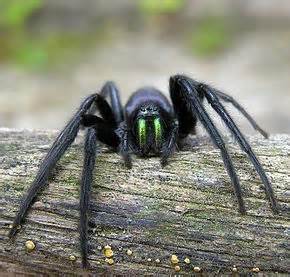
Label: ragno